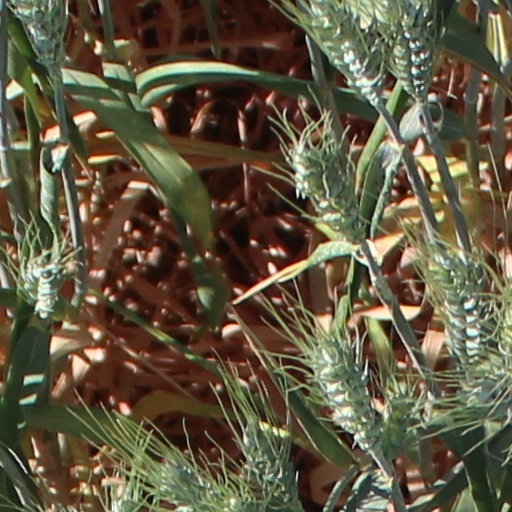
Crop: wheat